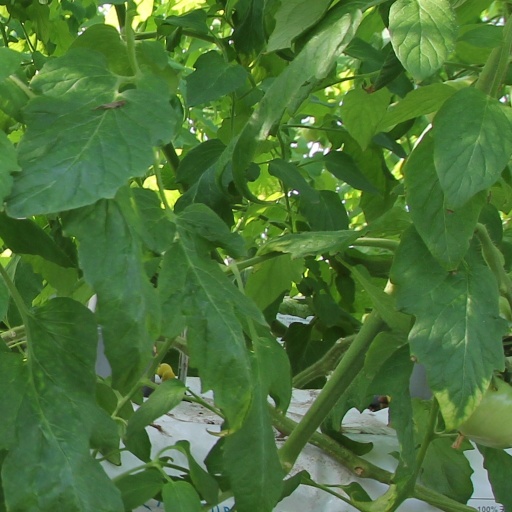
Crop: tomato